Windsor, Colorado

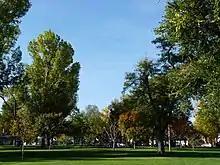
Main Park

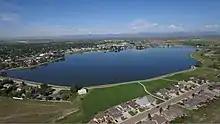
Windsor Lake

Main Park features pickleball courts, basketball courts, sand volleyball courts, a playground and several picnic shelters.